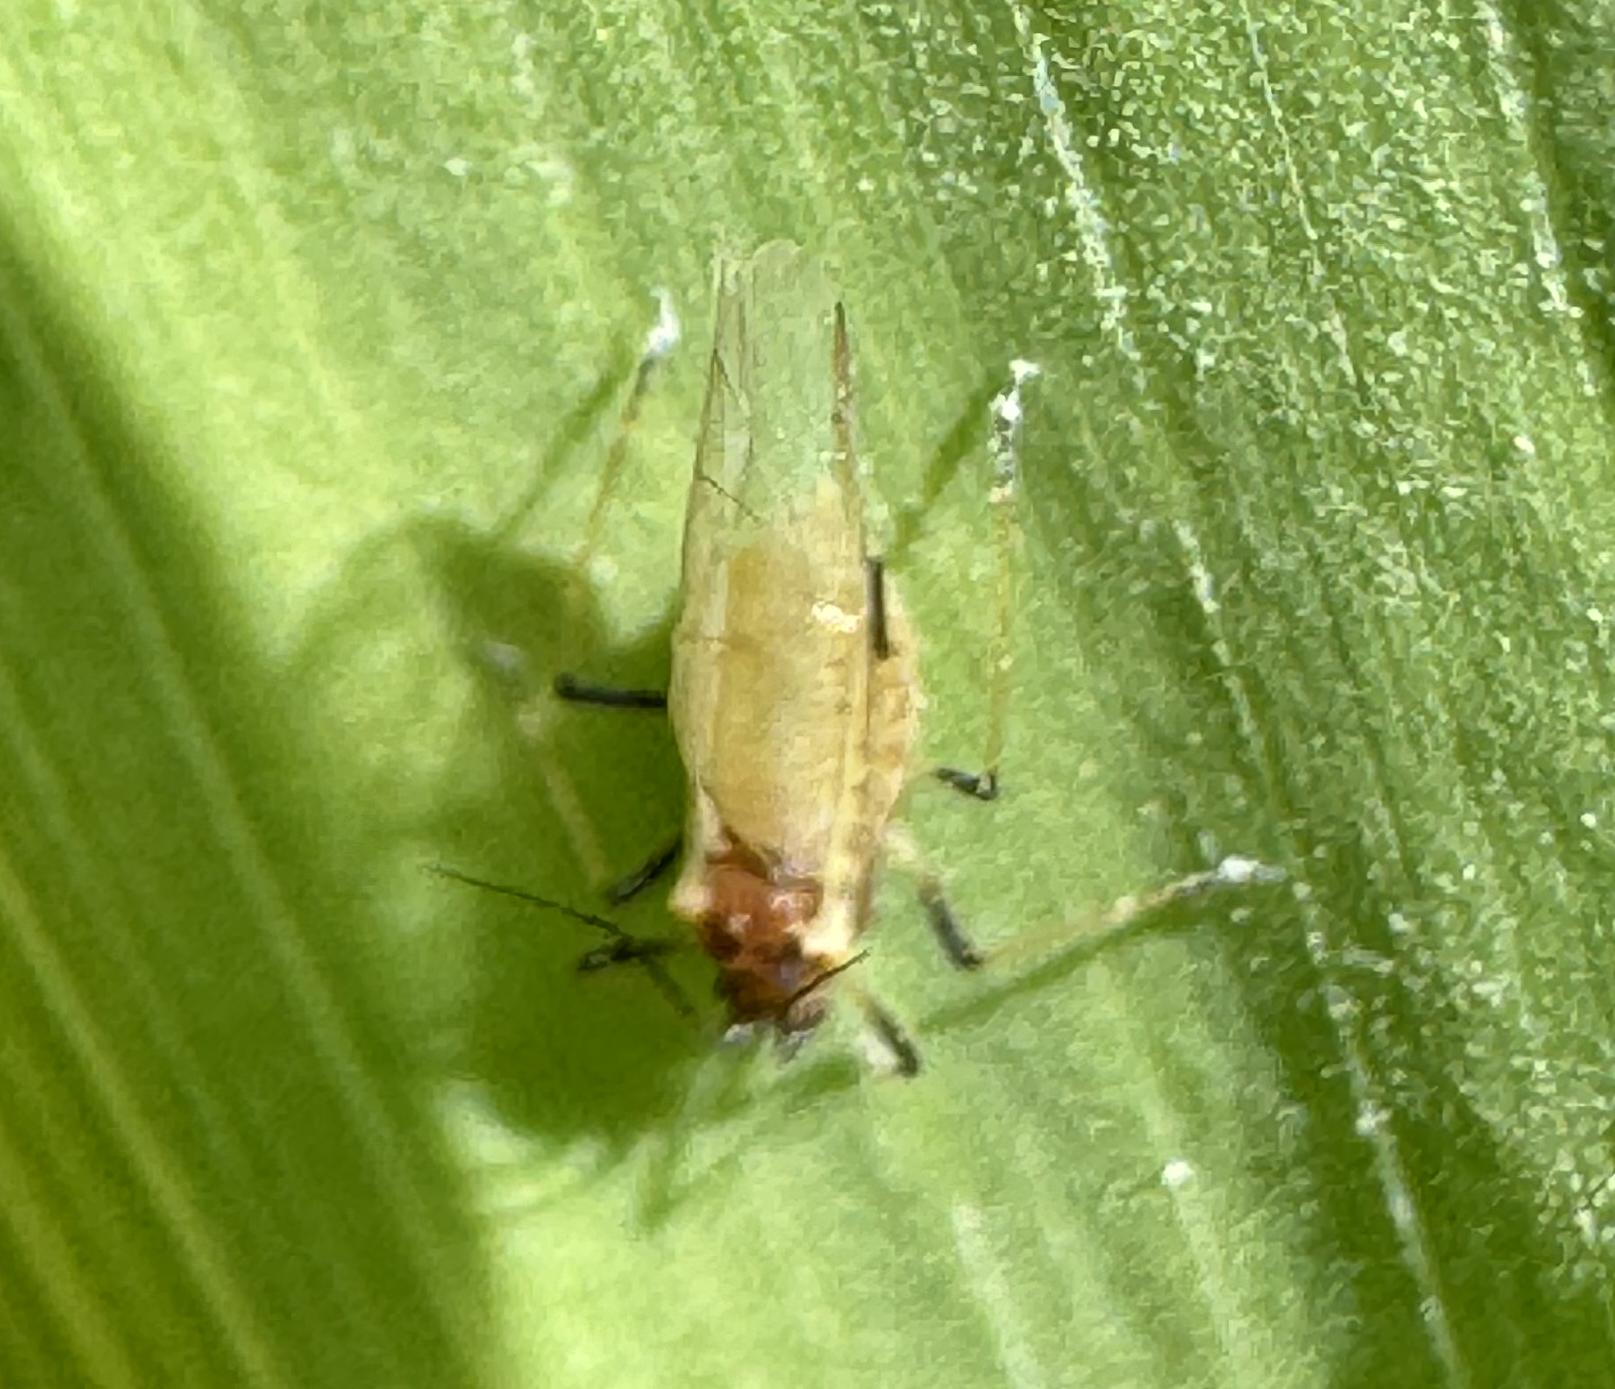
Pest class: english_grain_aphid